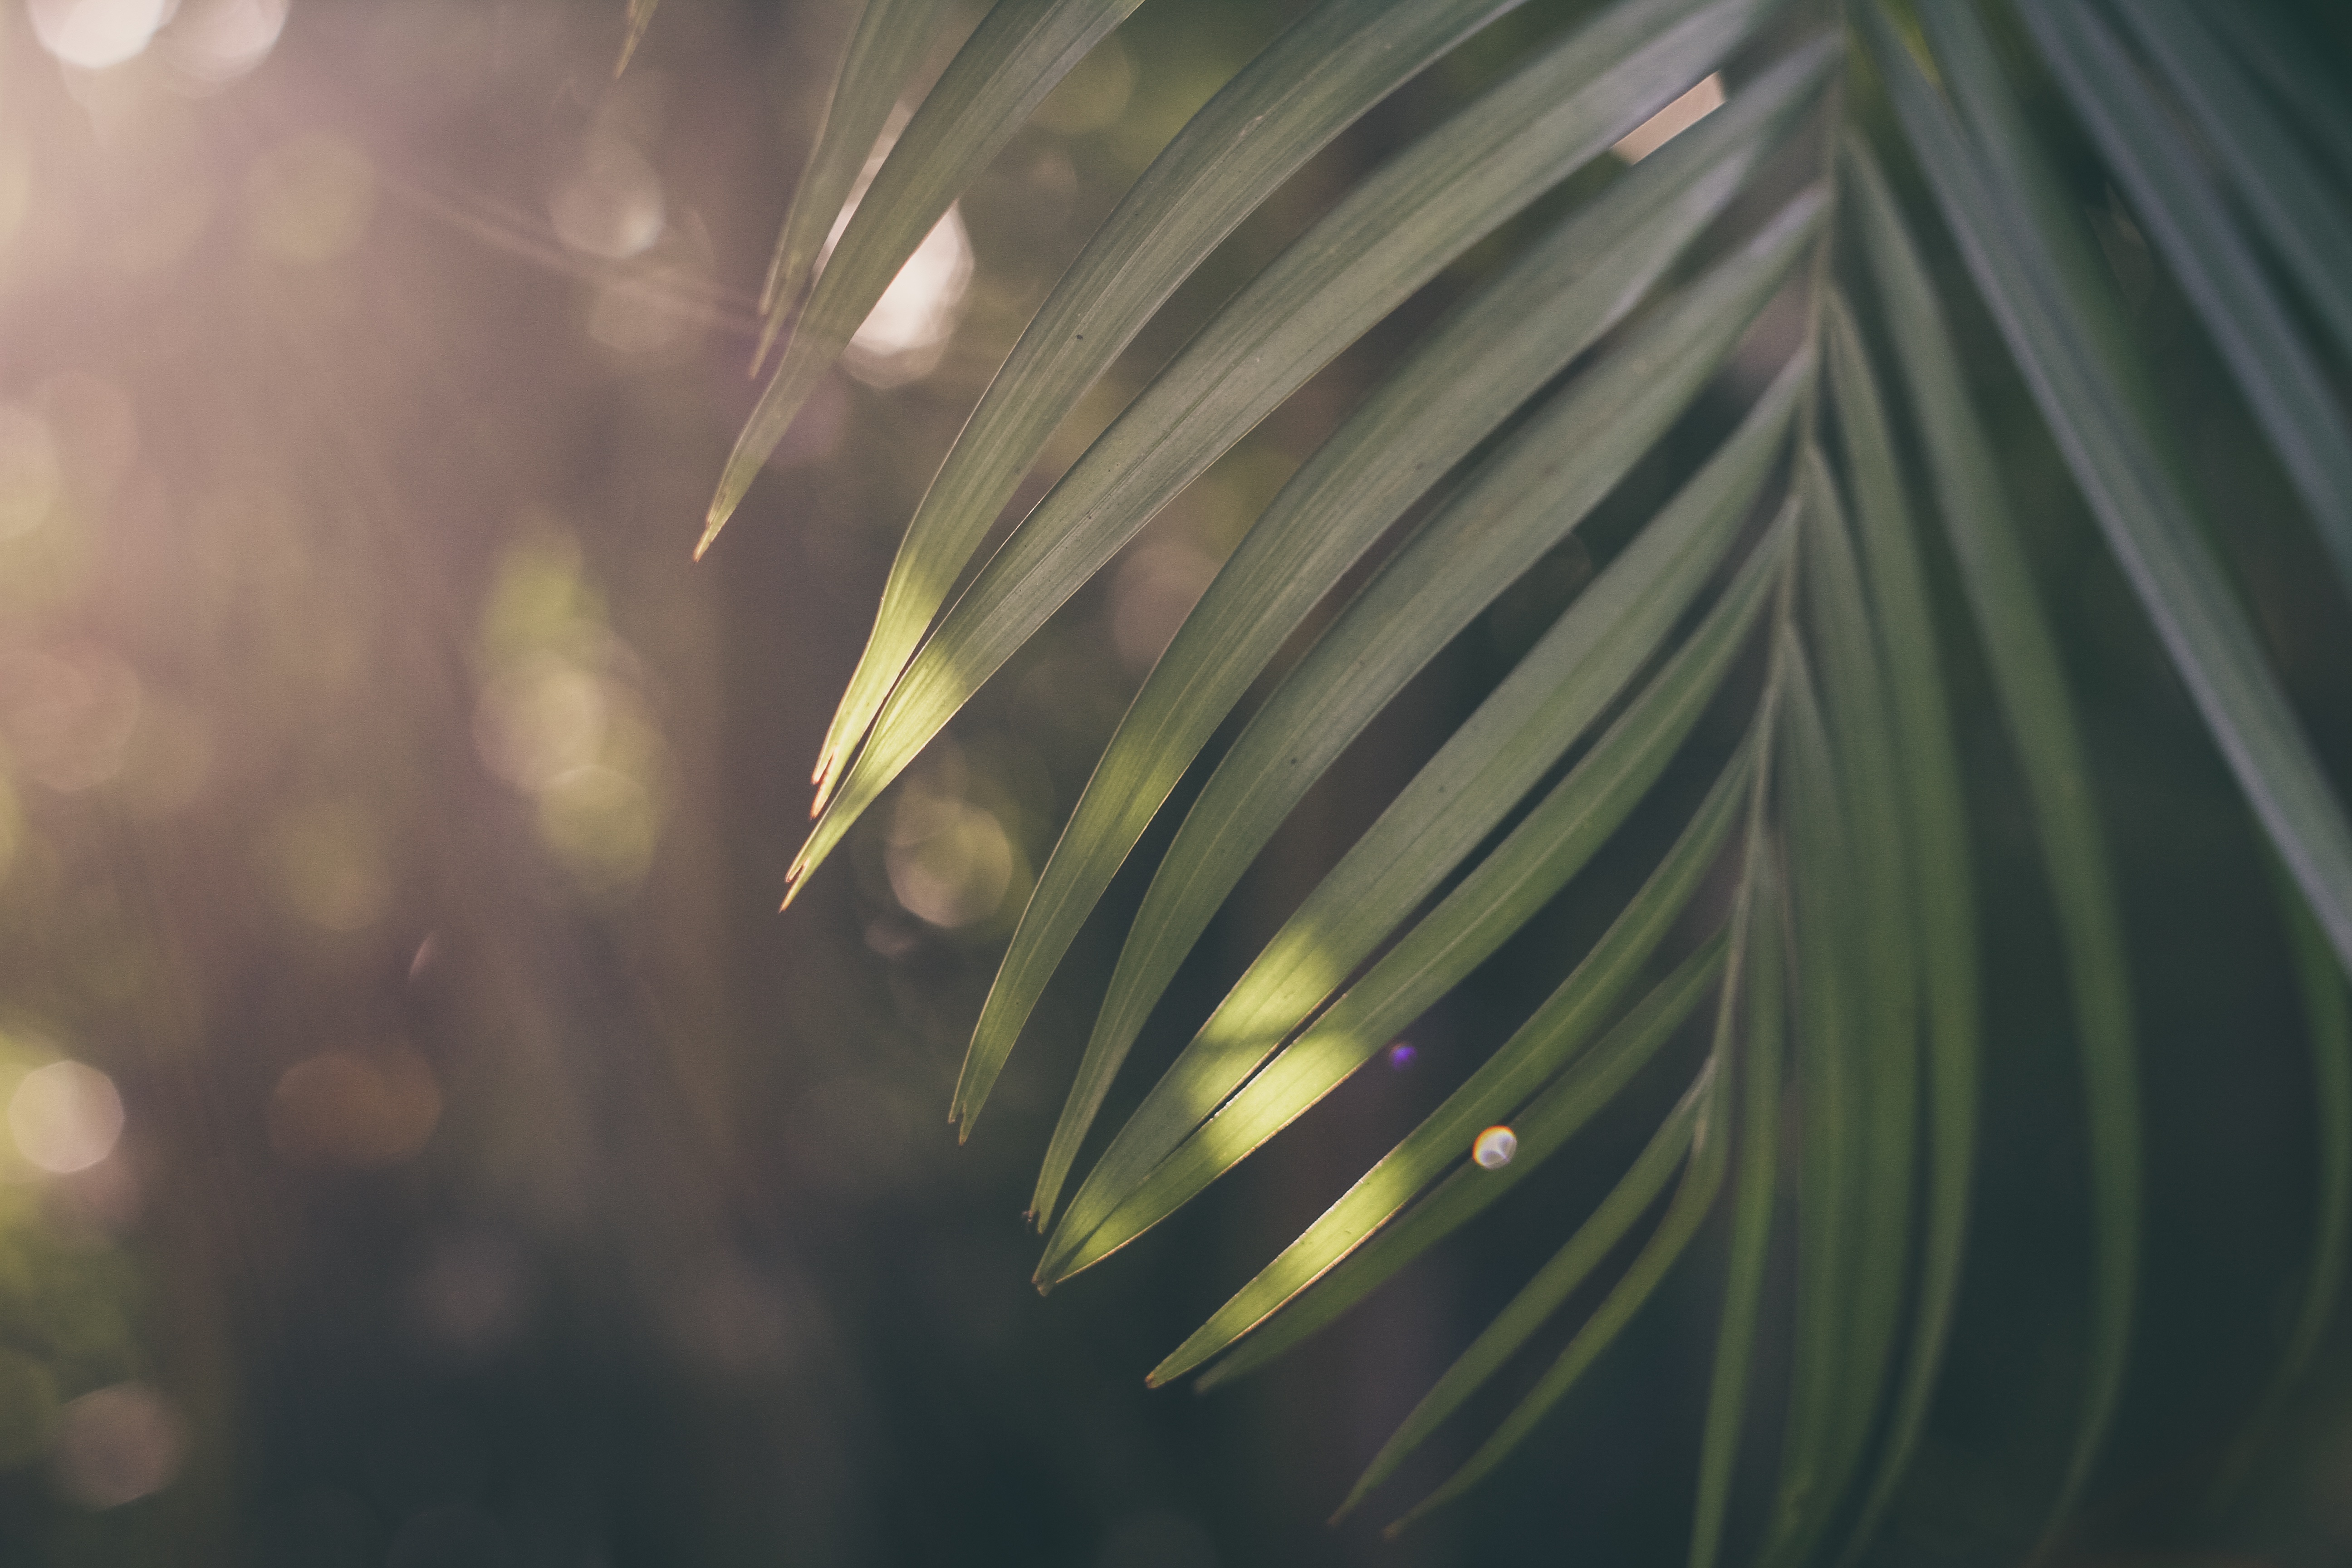
tree, nature, grass, branch, light, plant, sunlight, leaf, flower, green, reflection, darkness, botany, flora, close up, macro photography, plant stem